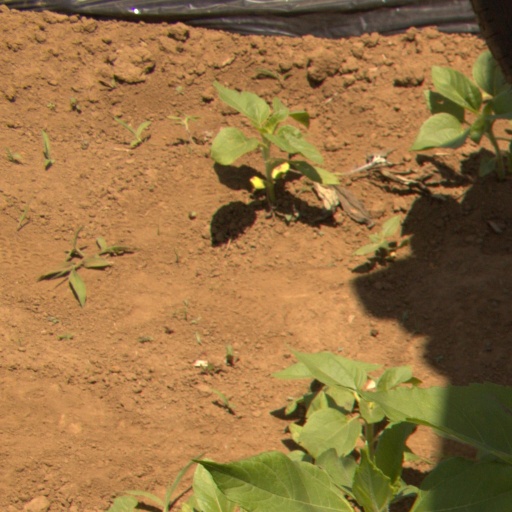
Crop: Jerusalem artichoke